Calendula maritima

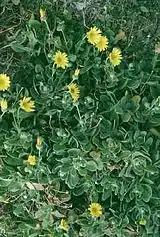
"C. maritima" foliage and flowers

The "C. maritima" habitat outside the nature reserve is under serious threat of destruction due to urban development, such as expansion of the Marsala harbour. In addition, other threats and reasons for its rarity include air pollution in the nature reserve from the nearby salt-works and the competition of invasive species, such as the Hottentot fig 'ice plant' ("Carpobrotus edulis"), in all native locations. The exact number of the remaining native plants is currently unknown.